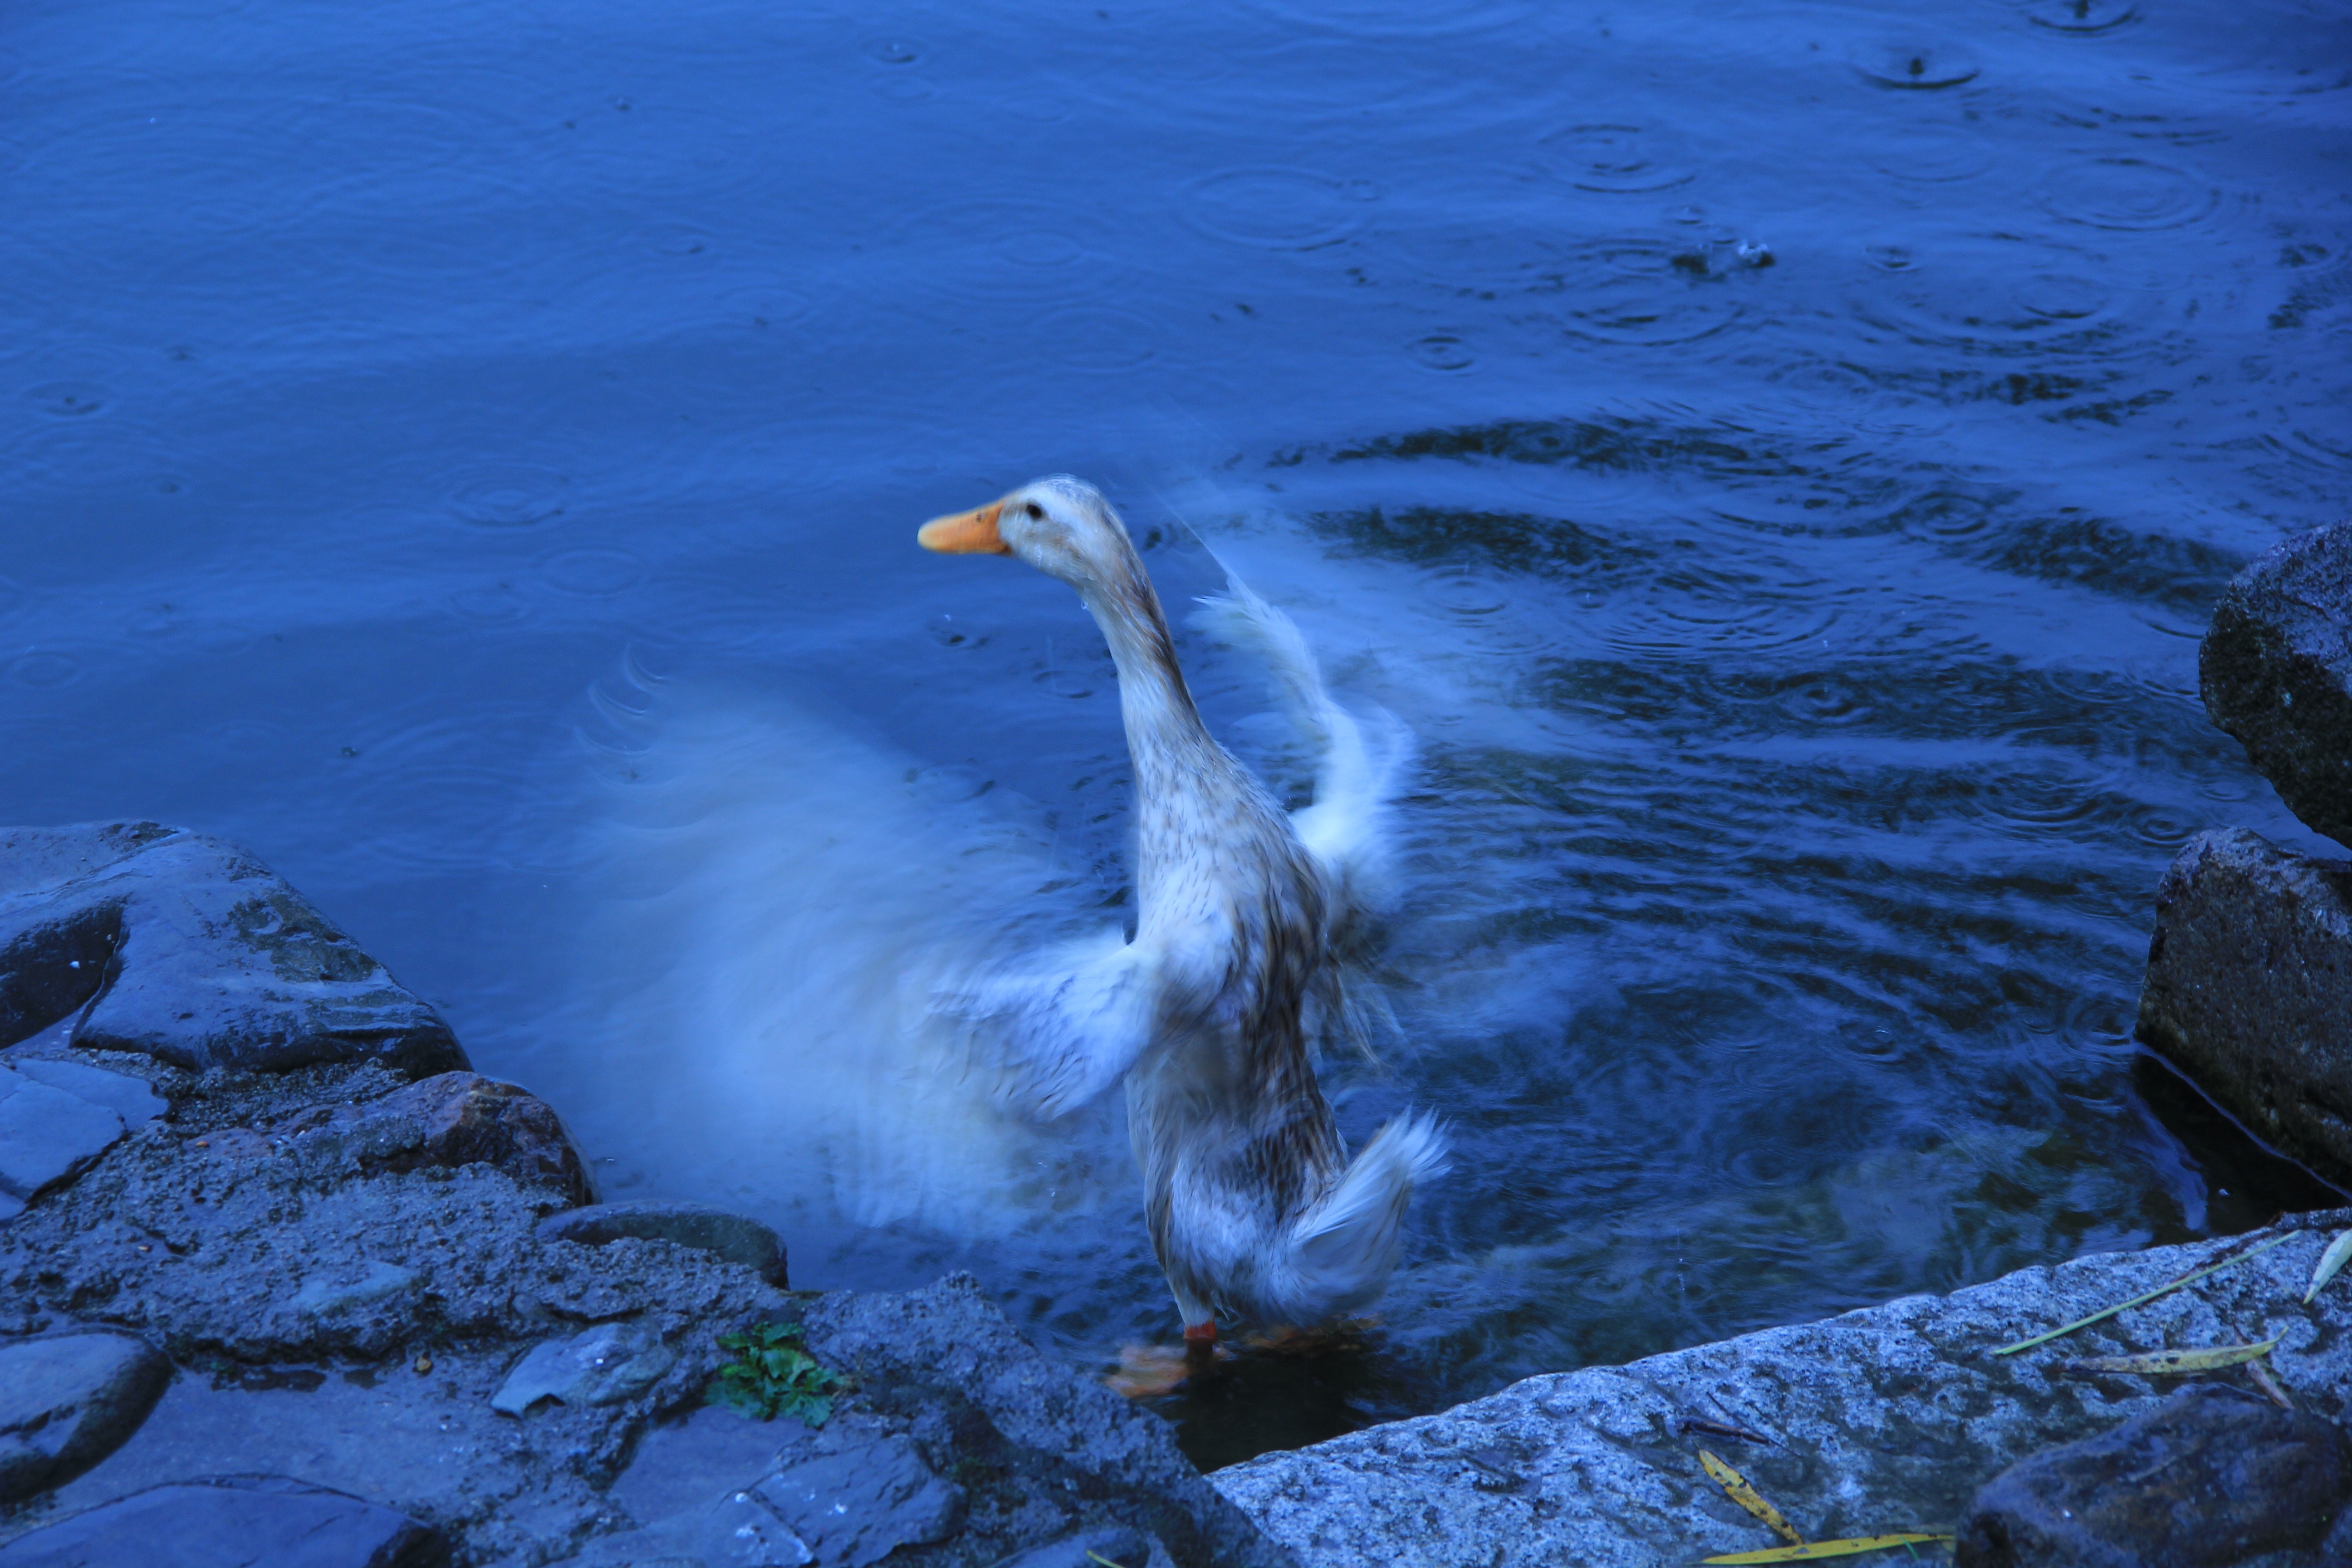
sea, coast, water, nature, ocean, bird, wave, wildlife, ice, reflection, blue, duck, water bird, moment